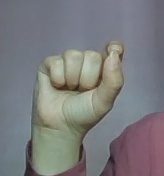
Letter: fa